Lorelei: The Witch of the Pacific Ocean

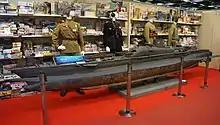
Scale model of I-507, sister ship of the French submarine "Surcouf".

In the last months of World War II, the Empire of Japan receives a final gift from the collapsing Nazi Germany: the "I-507", a highly advanced submarine equipped with experimental technology.